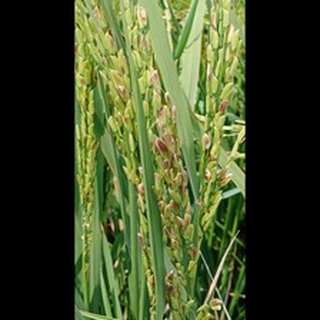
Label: diseased_rice